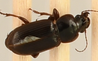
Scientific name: Harpalus amputatus
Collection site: Konza Prairie Agroecosystem NEON (KONA), plot KONA_005